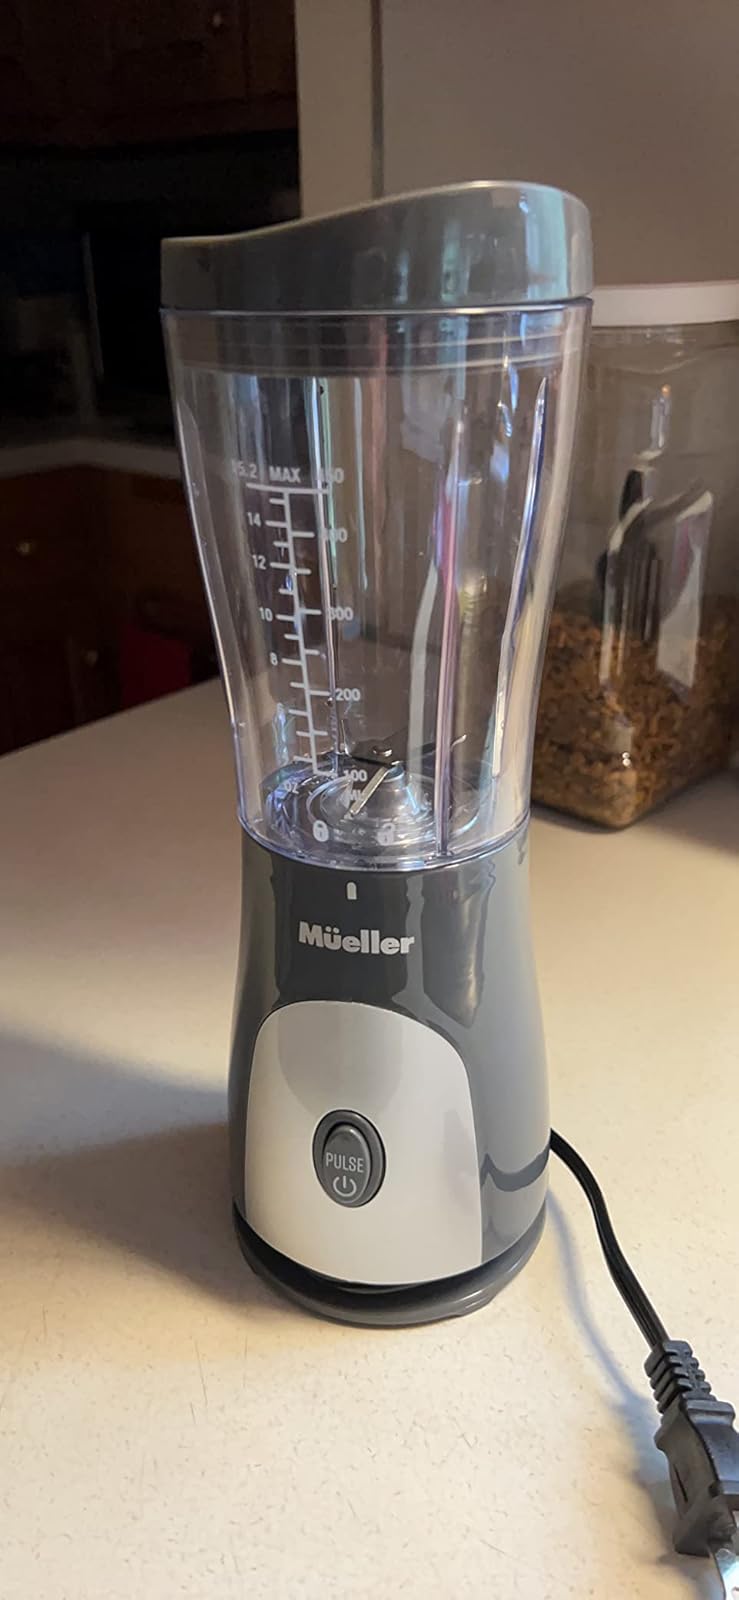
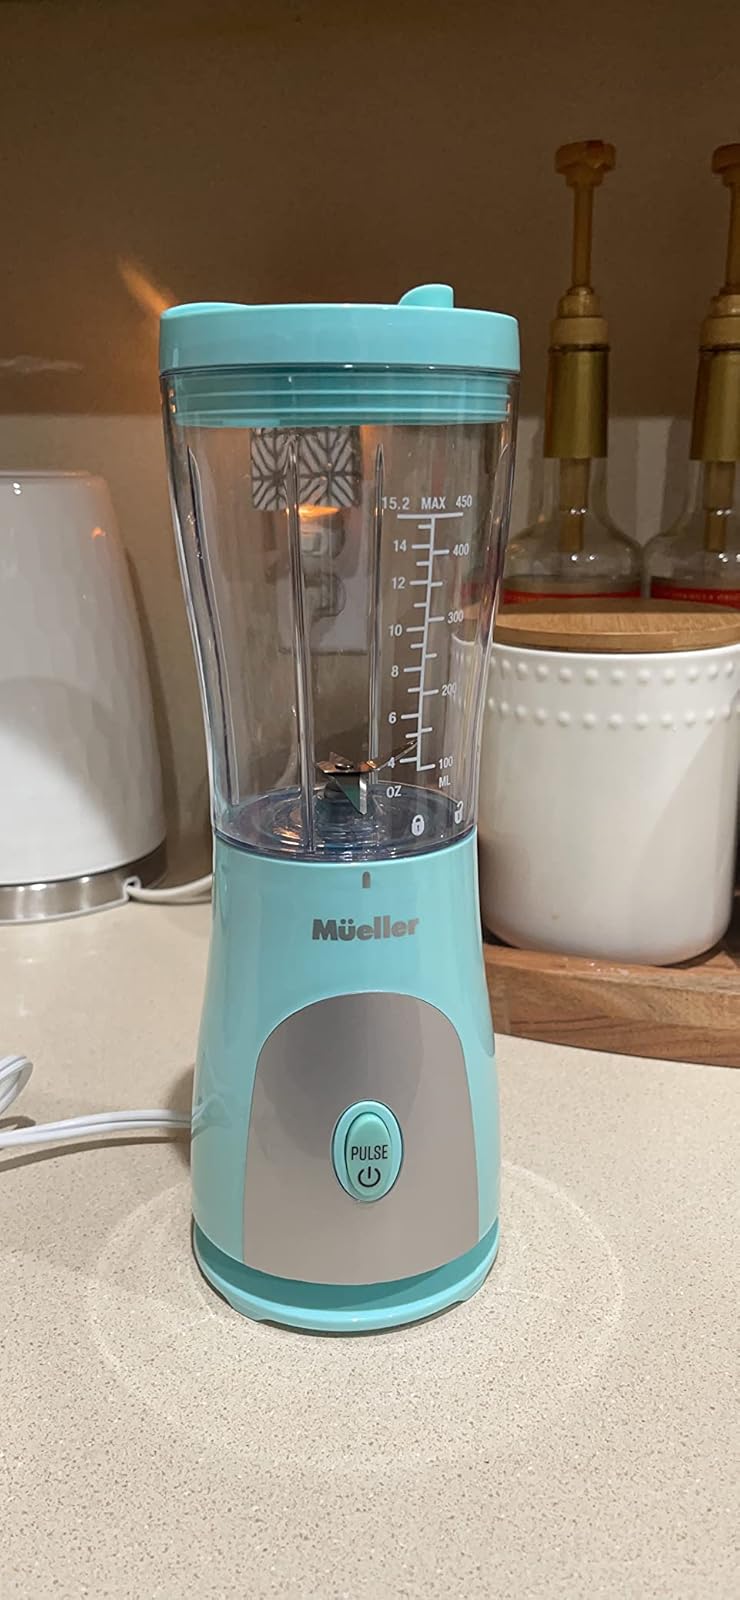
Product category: items_blender
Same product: no